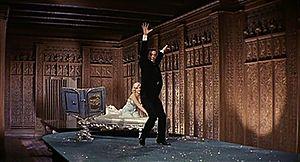
Fred Merrill MacLean — né le 9 juillet 1898 au Dakota du Nord, mort le 3 juin 1976 à Los Angeles — est un chef décorateur américain, généralement crédité Fred M. MacLean.